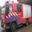
Label: truck